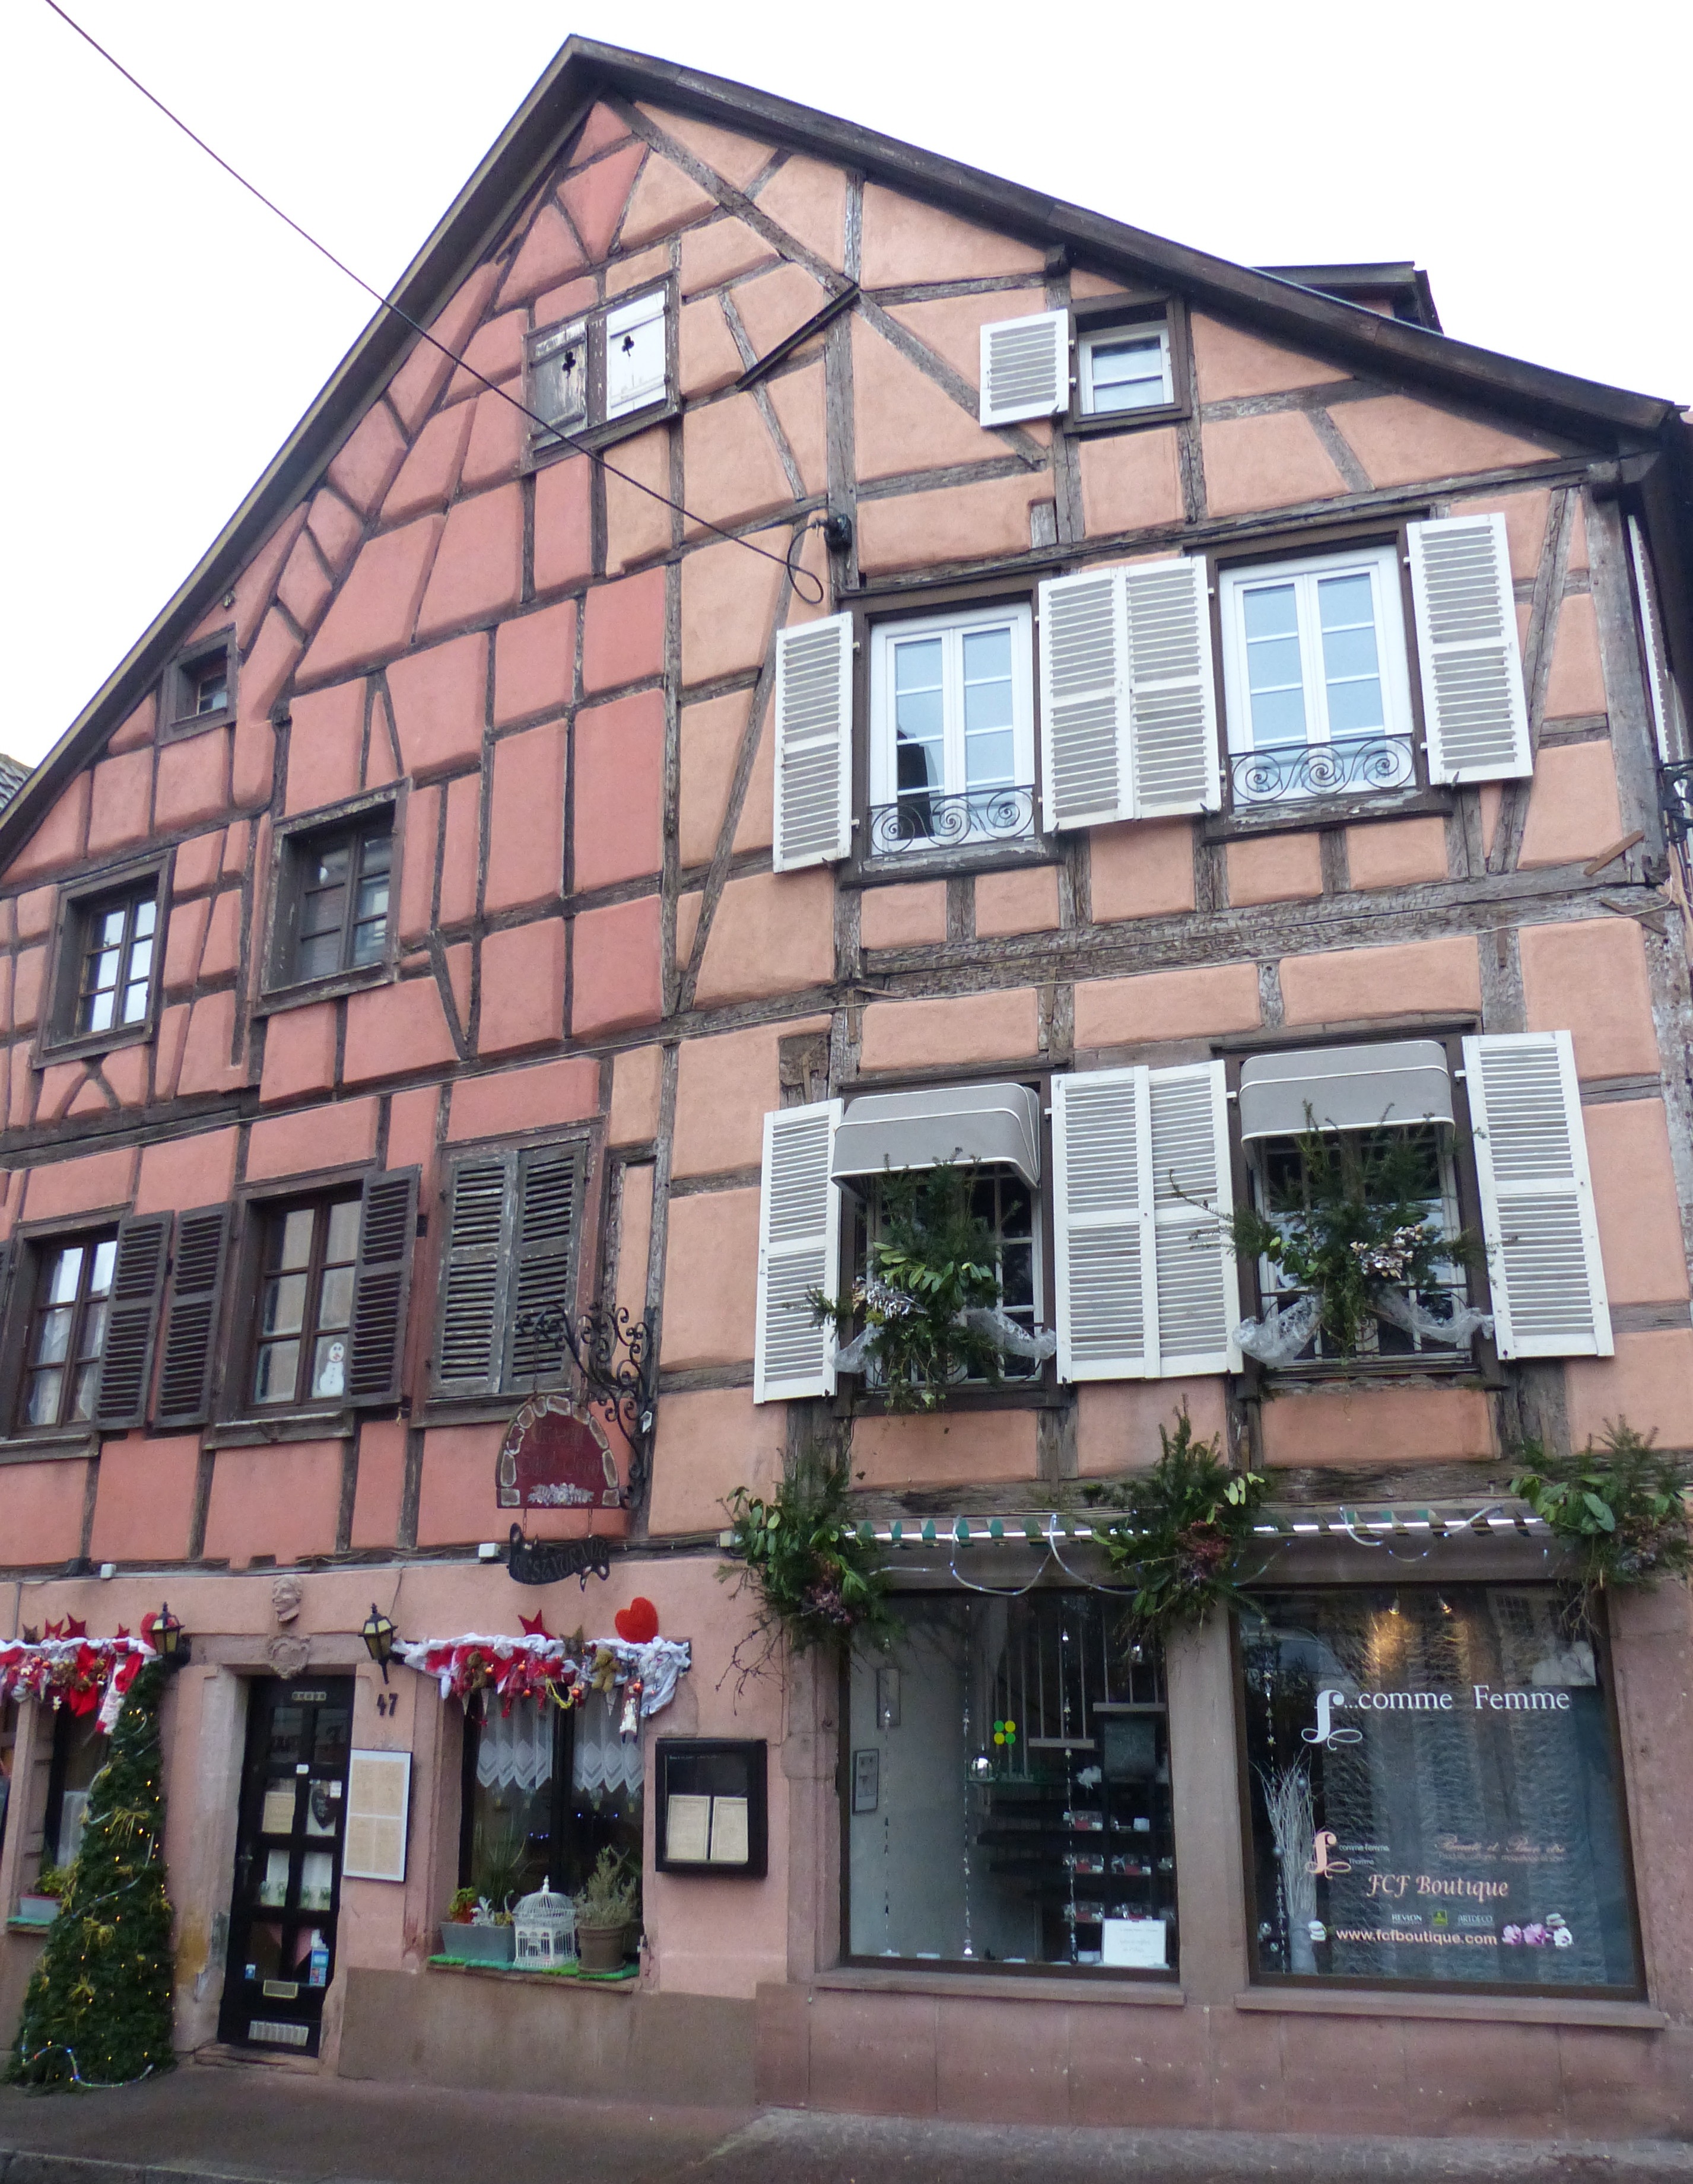
house, window, home, facade, property, old town, colmar, individual, condominium, neighbourhood, real estate, truss, residential area